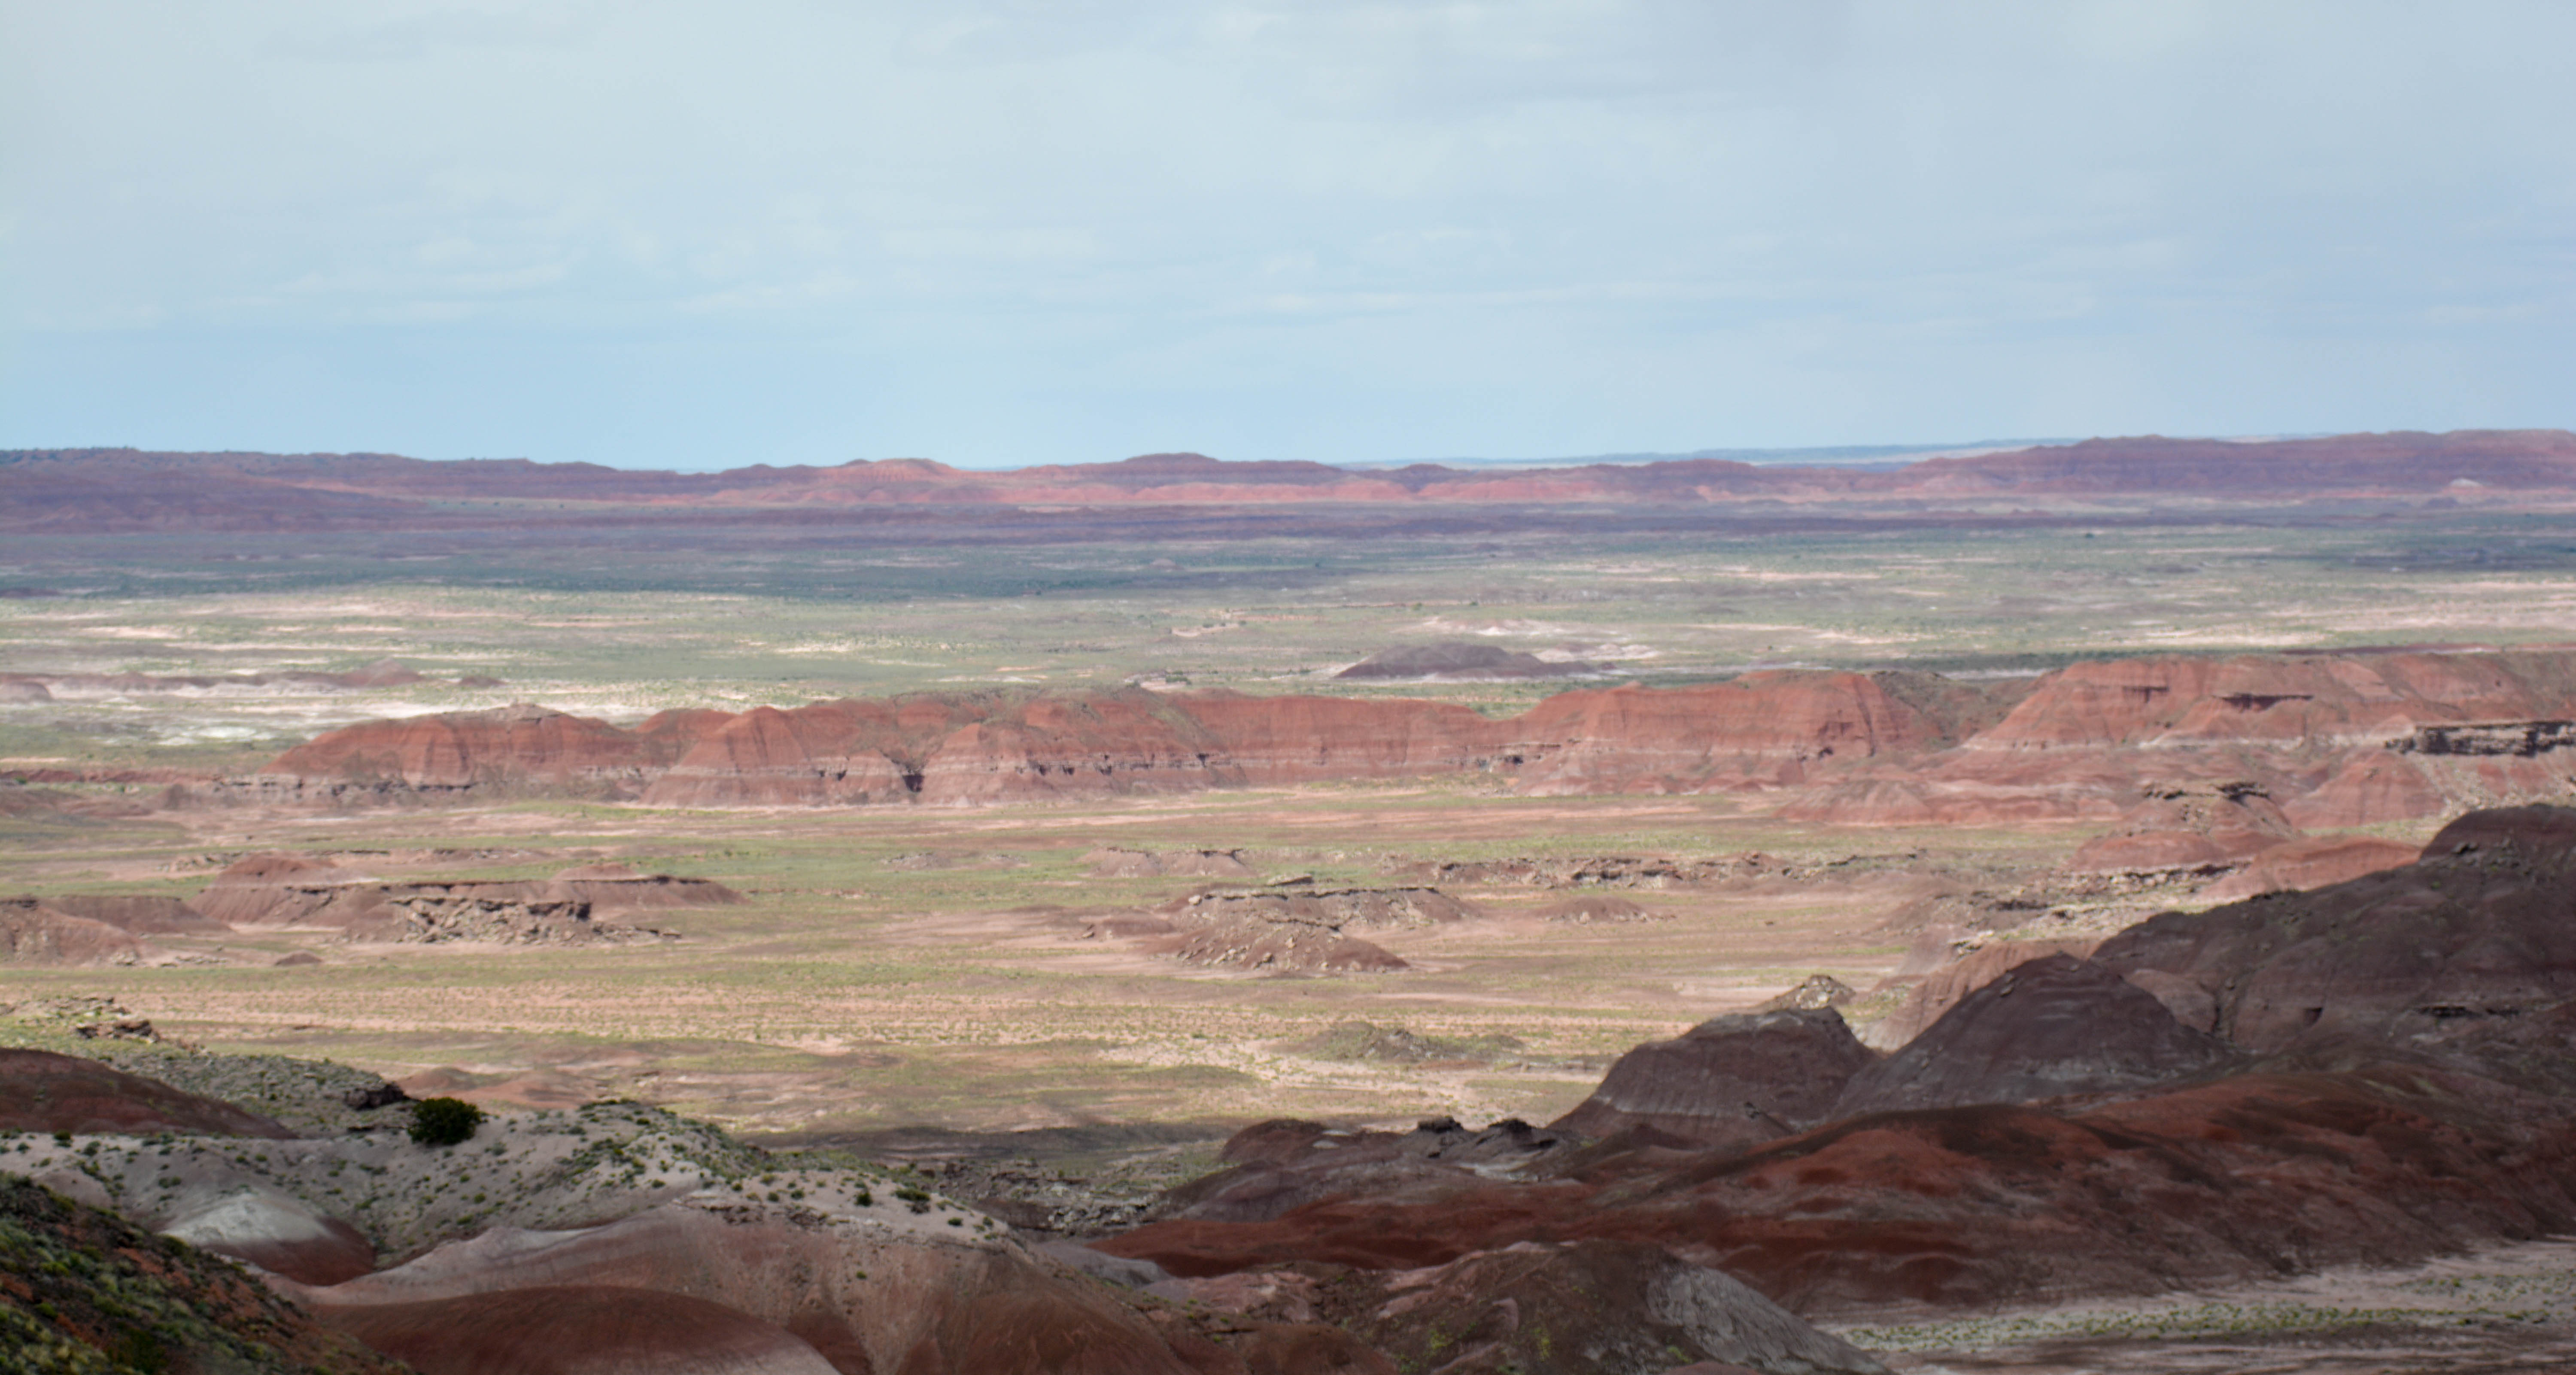
landscape, valley, canyon, terrain, plain, geology, badlands, plateau, marccooper, painteddesert, petrifiedforest, route66, holbrook, arizonalandscape, wadi, landform, geographical feature